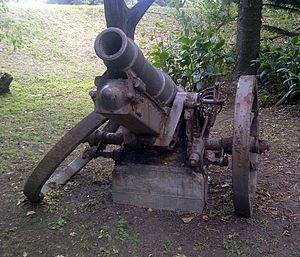
Kei Mouth est une station balnéaire située sur la côte sud-est de l’Afrique du Sud.